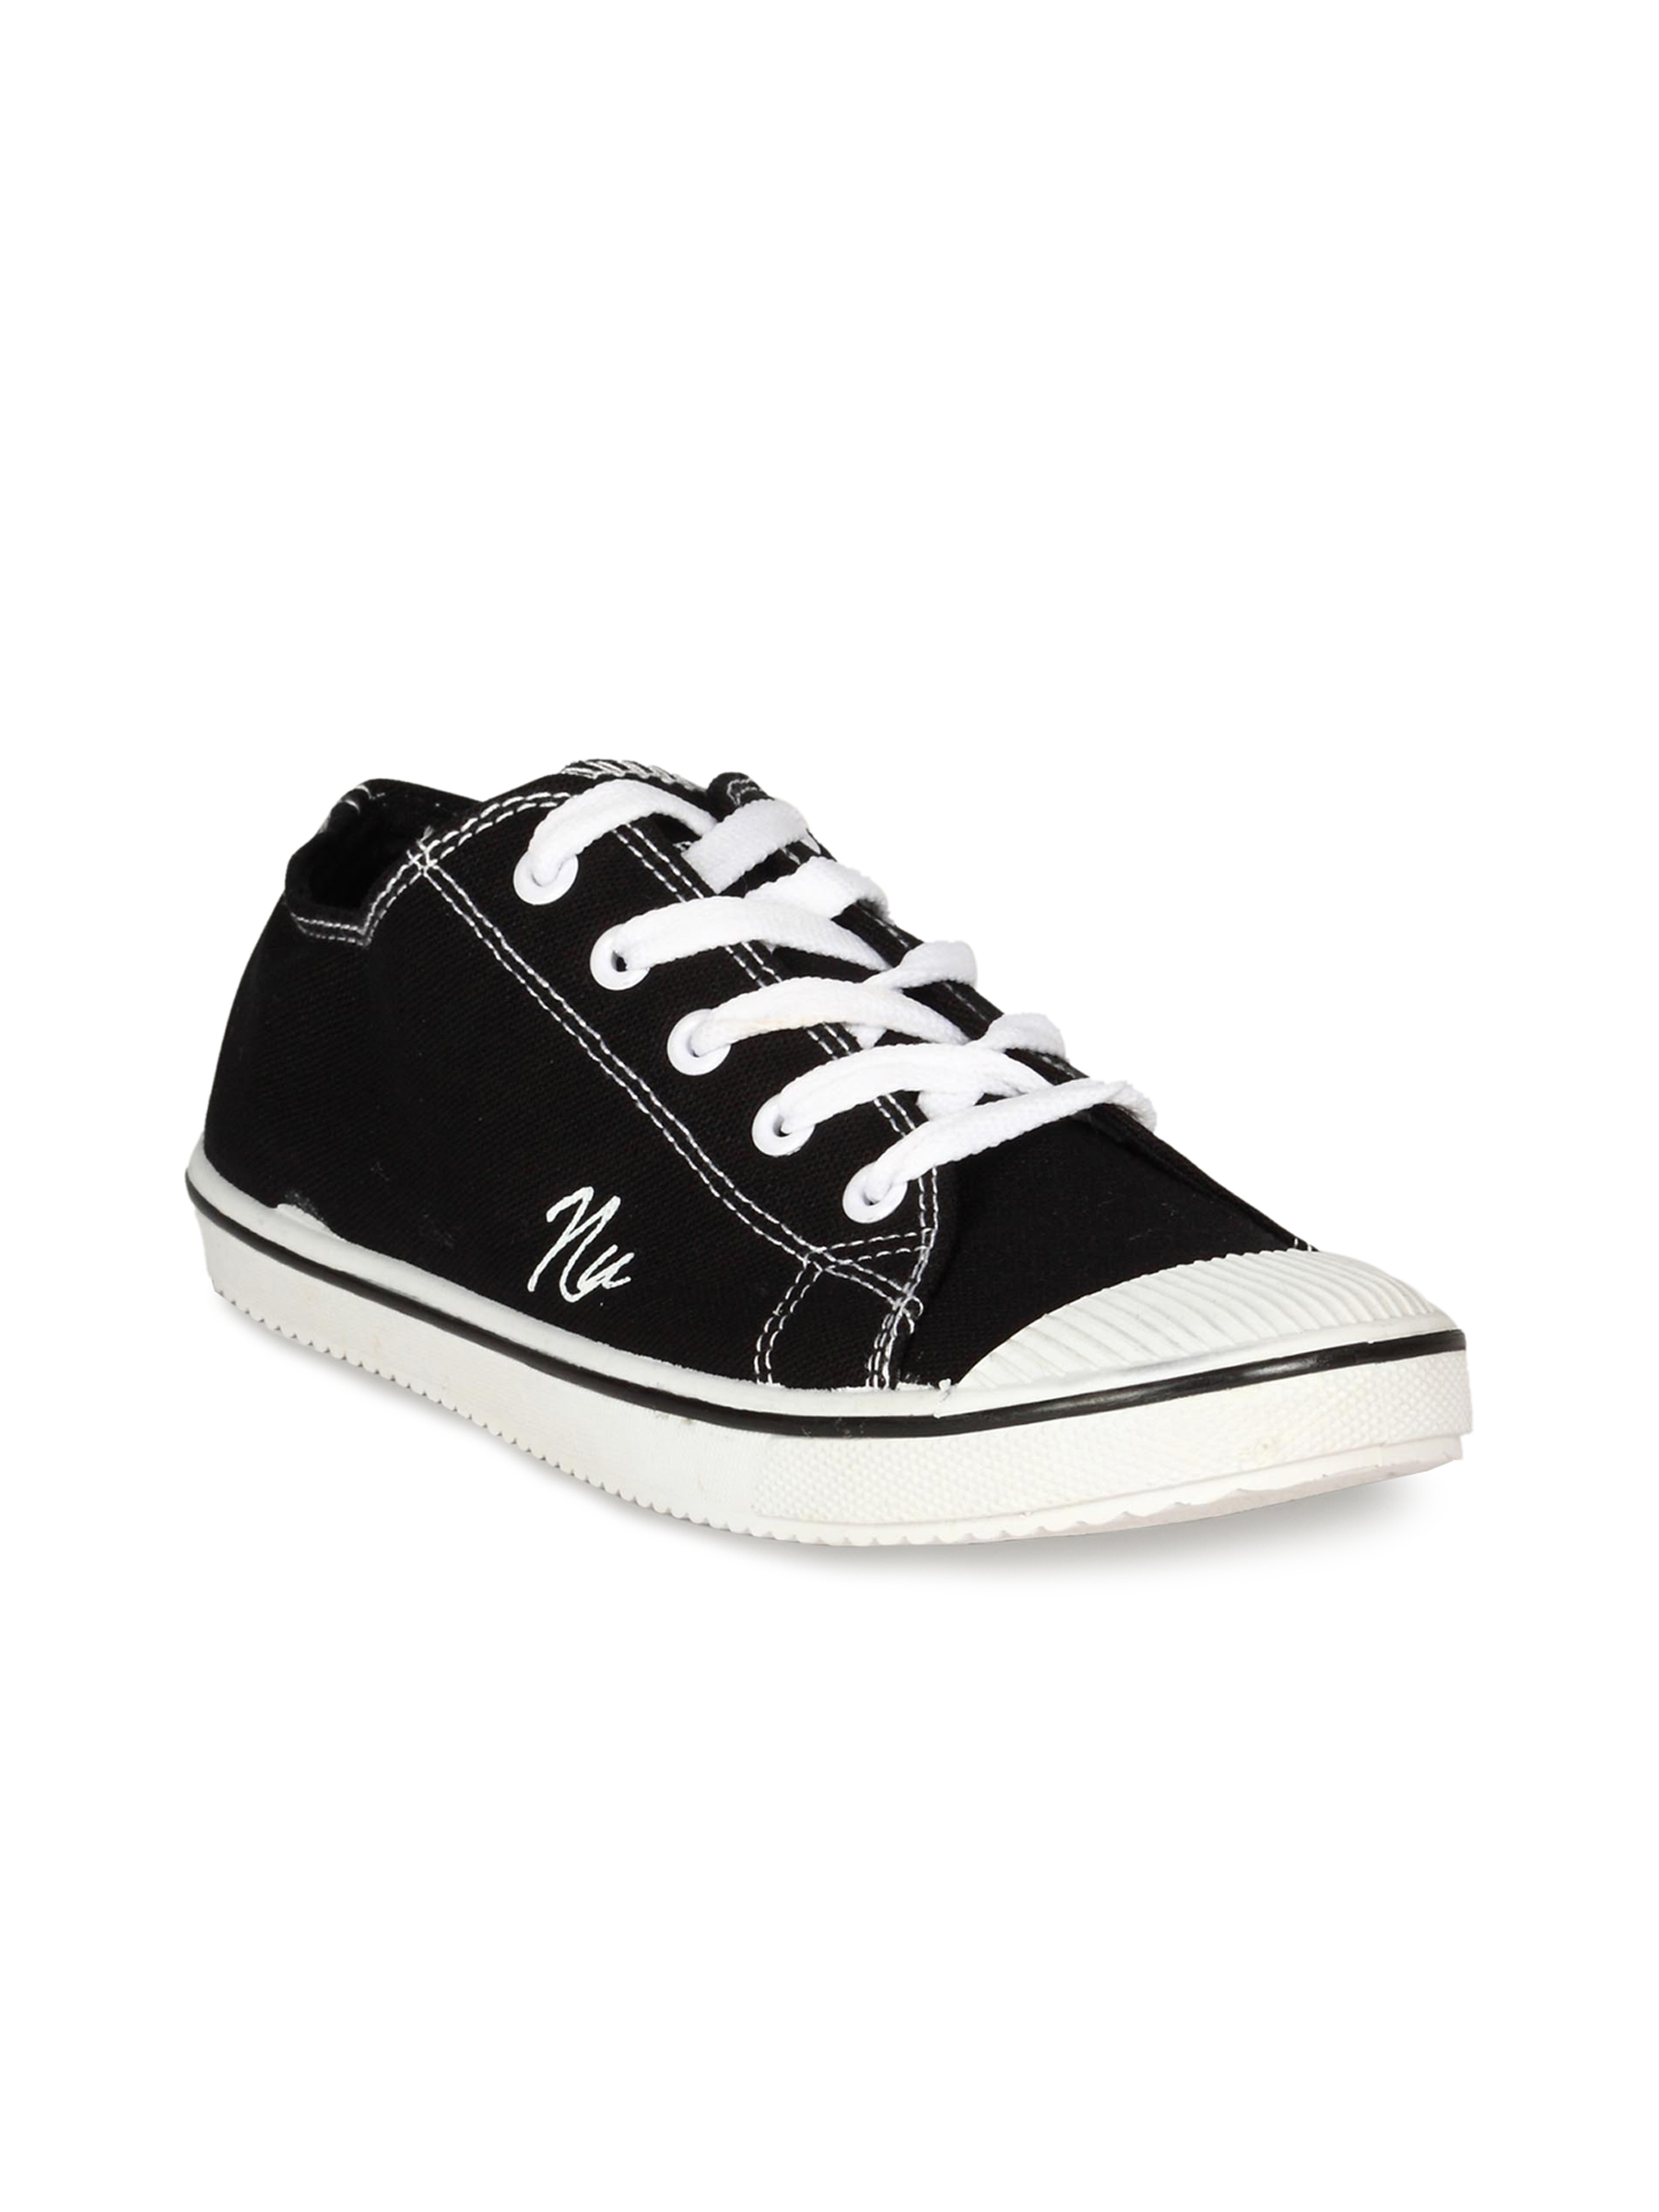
Numero Uno Women Dark Black Shoe
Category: Footwear / Shoes / Casual Shoes
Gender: Women
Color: Black
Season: Summer 2011
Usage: Casual